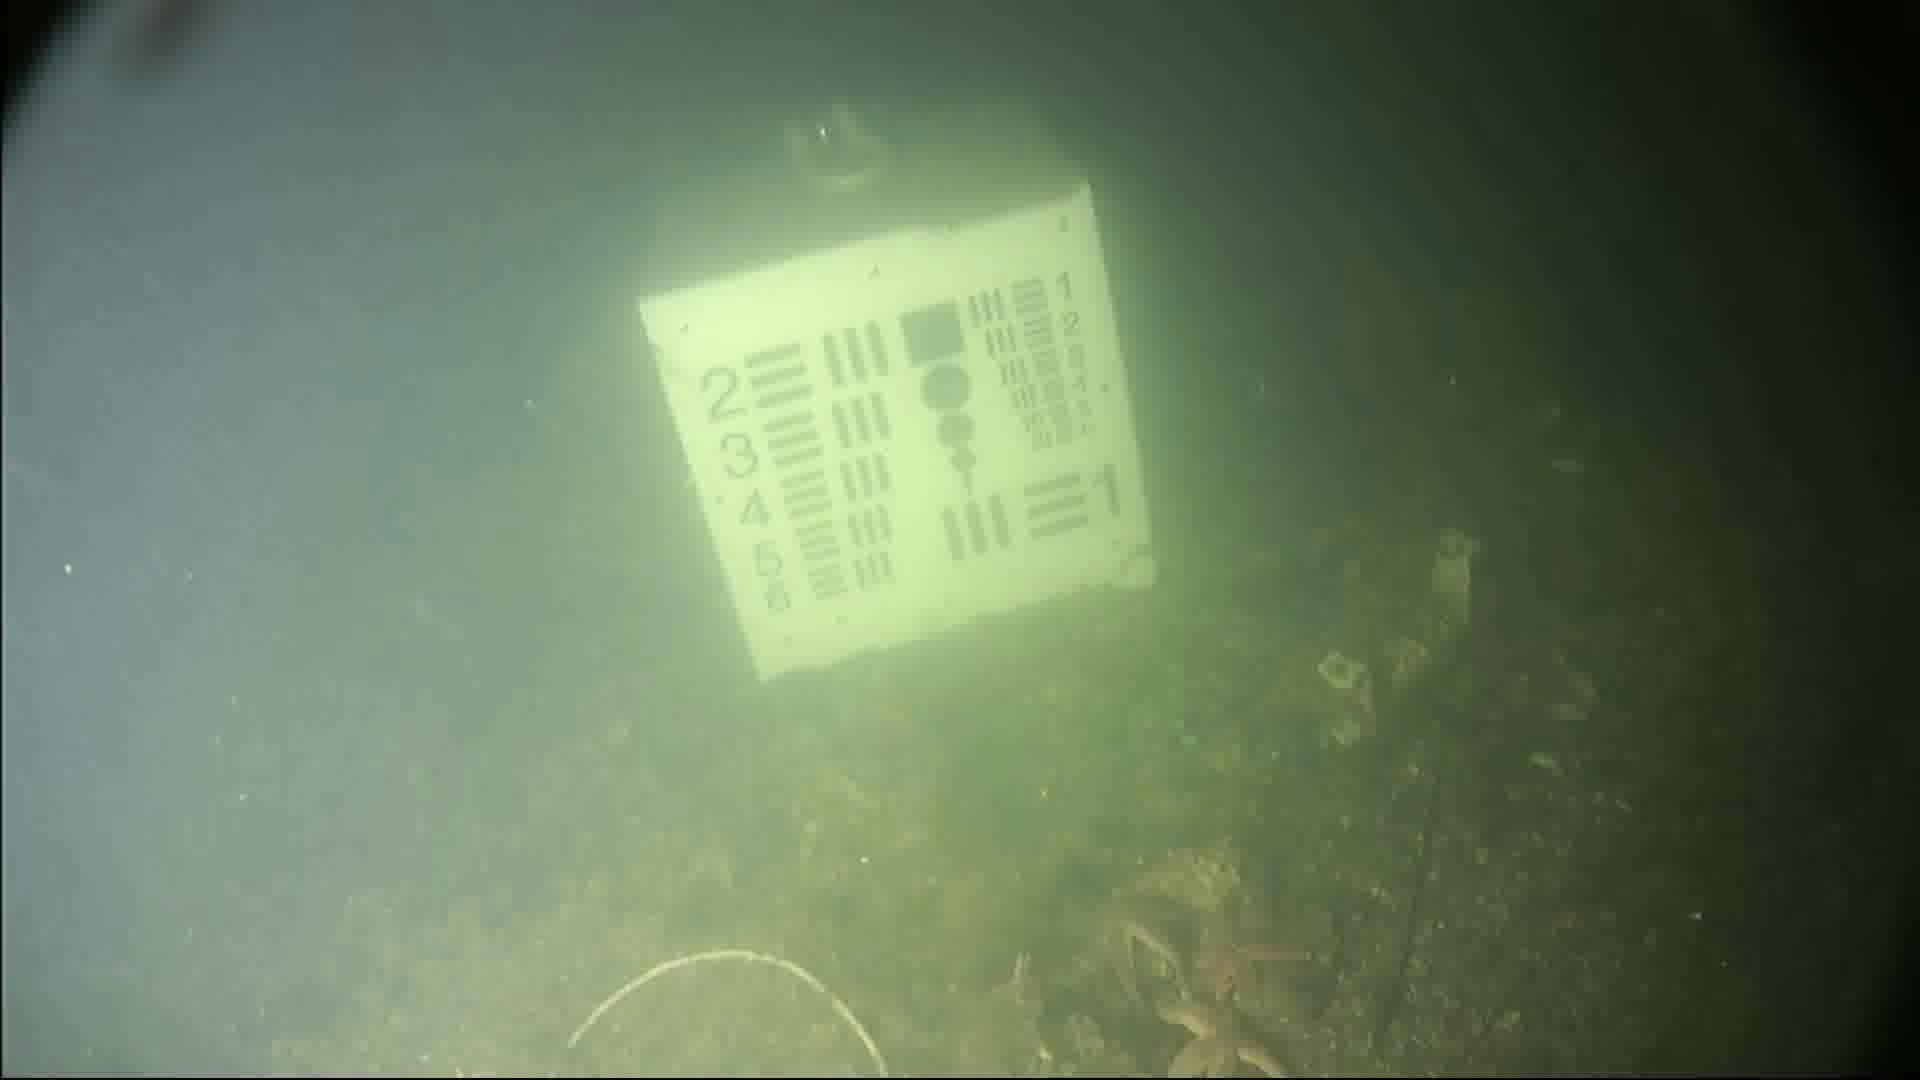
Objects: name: starfish